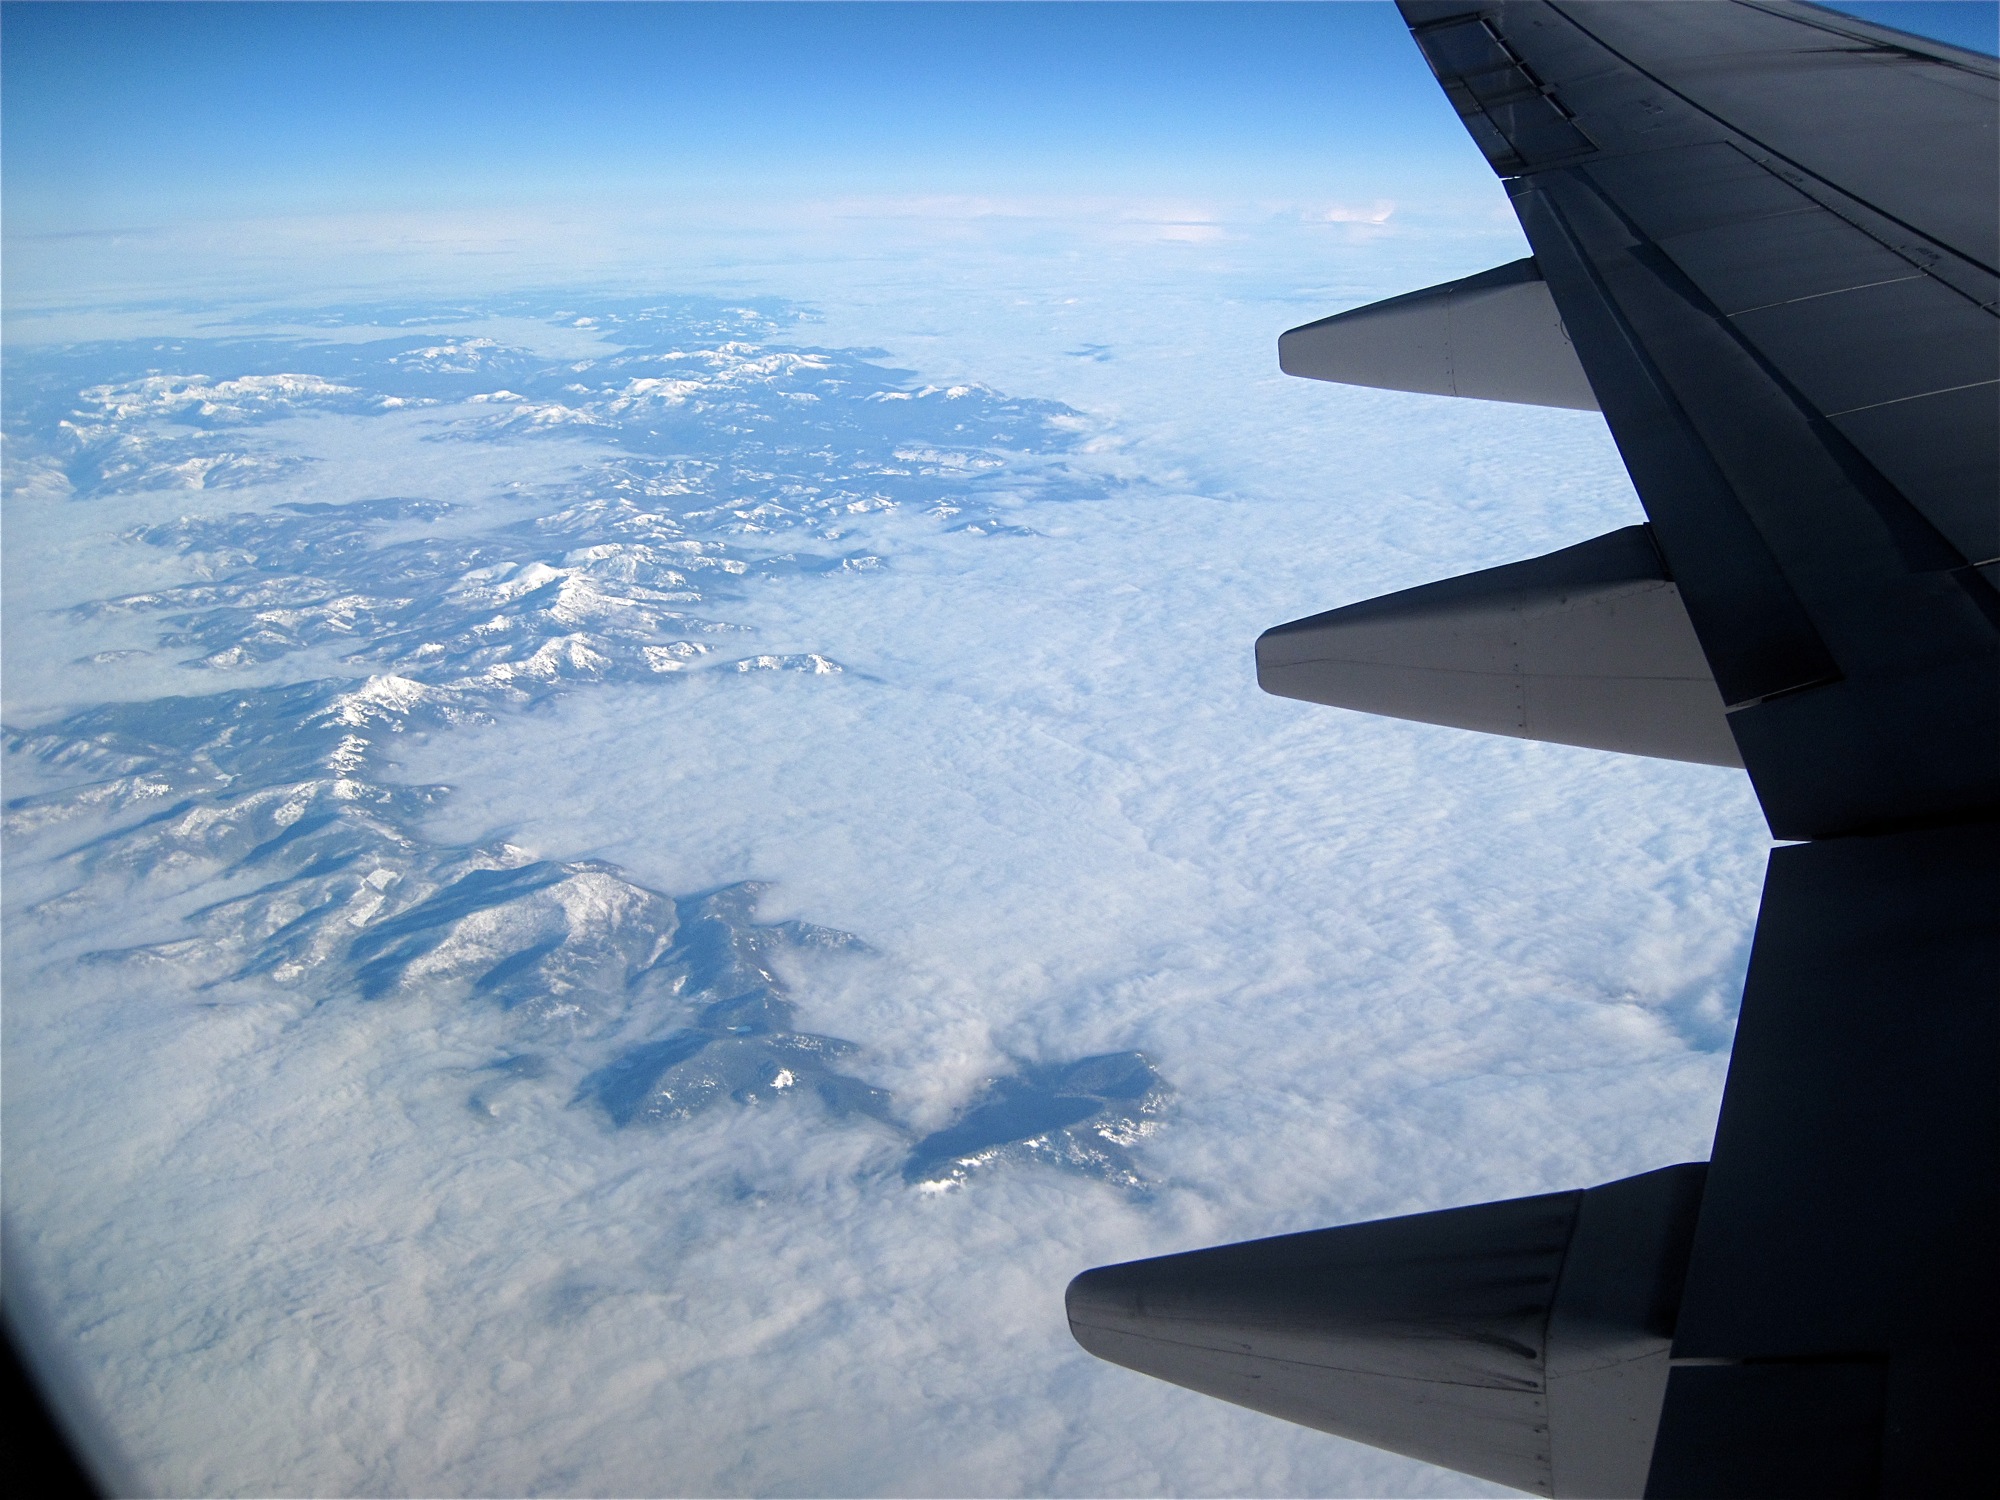
wing, sky, airplane, plane, aircraft, vehicle, airline, aviation, flight, blue, air force, jet aircraft, military aircraft, air travel, atmosphere of earth